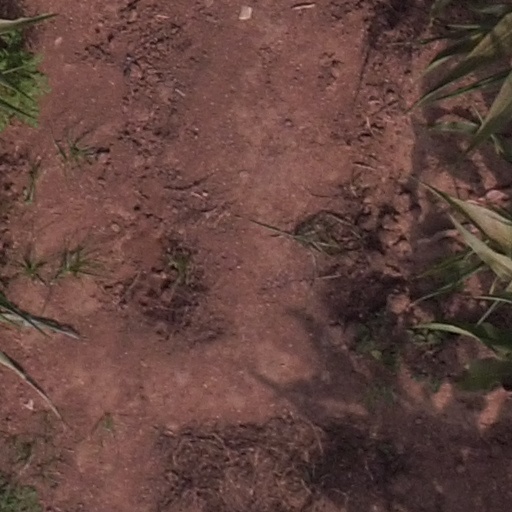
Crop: maize; corn